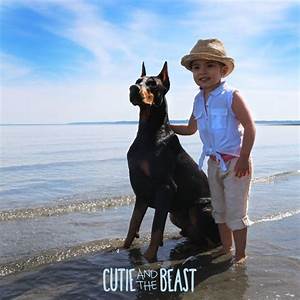
Label: cane